Hilary Dwyer

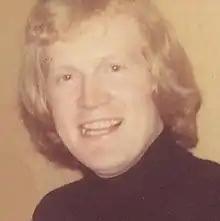
Duncan Heath

In 1973, she helped set up the talent agency Duncan Heath Associates with her then husband-to-be, Duncan Heath, working long hours to set up the business and even taking business calls on her wedding day. Duncan Heath Associates became a successful talent agency, and was later bought by ICM Partners. Today, Duncan Heath is co-chairman of the Independent Talent Group Ltd. In a 2002 interview in the "Financial Times", Heath said of Dwyer "She introduced me to a lot of people – if it wasn't for her it wouldn't have happened." Dwyer married Heath in 1974; they had two children, Laura and Daniel. However, working with her husband was not always easy. The relationship was later described by Duncan Heath as "a nightmare", in part because of her strong personality and also because she had begun to drink heavily.